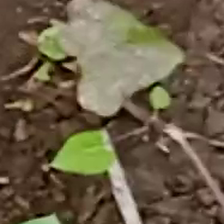
Weed species: Obscure_morning _glory(Ipomoea obscura)